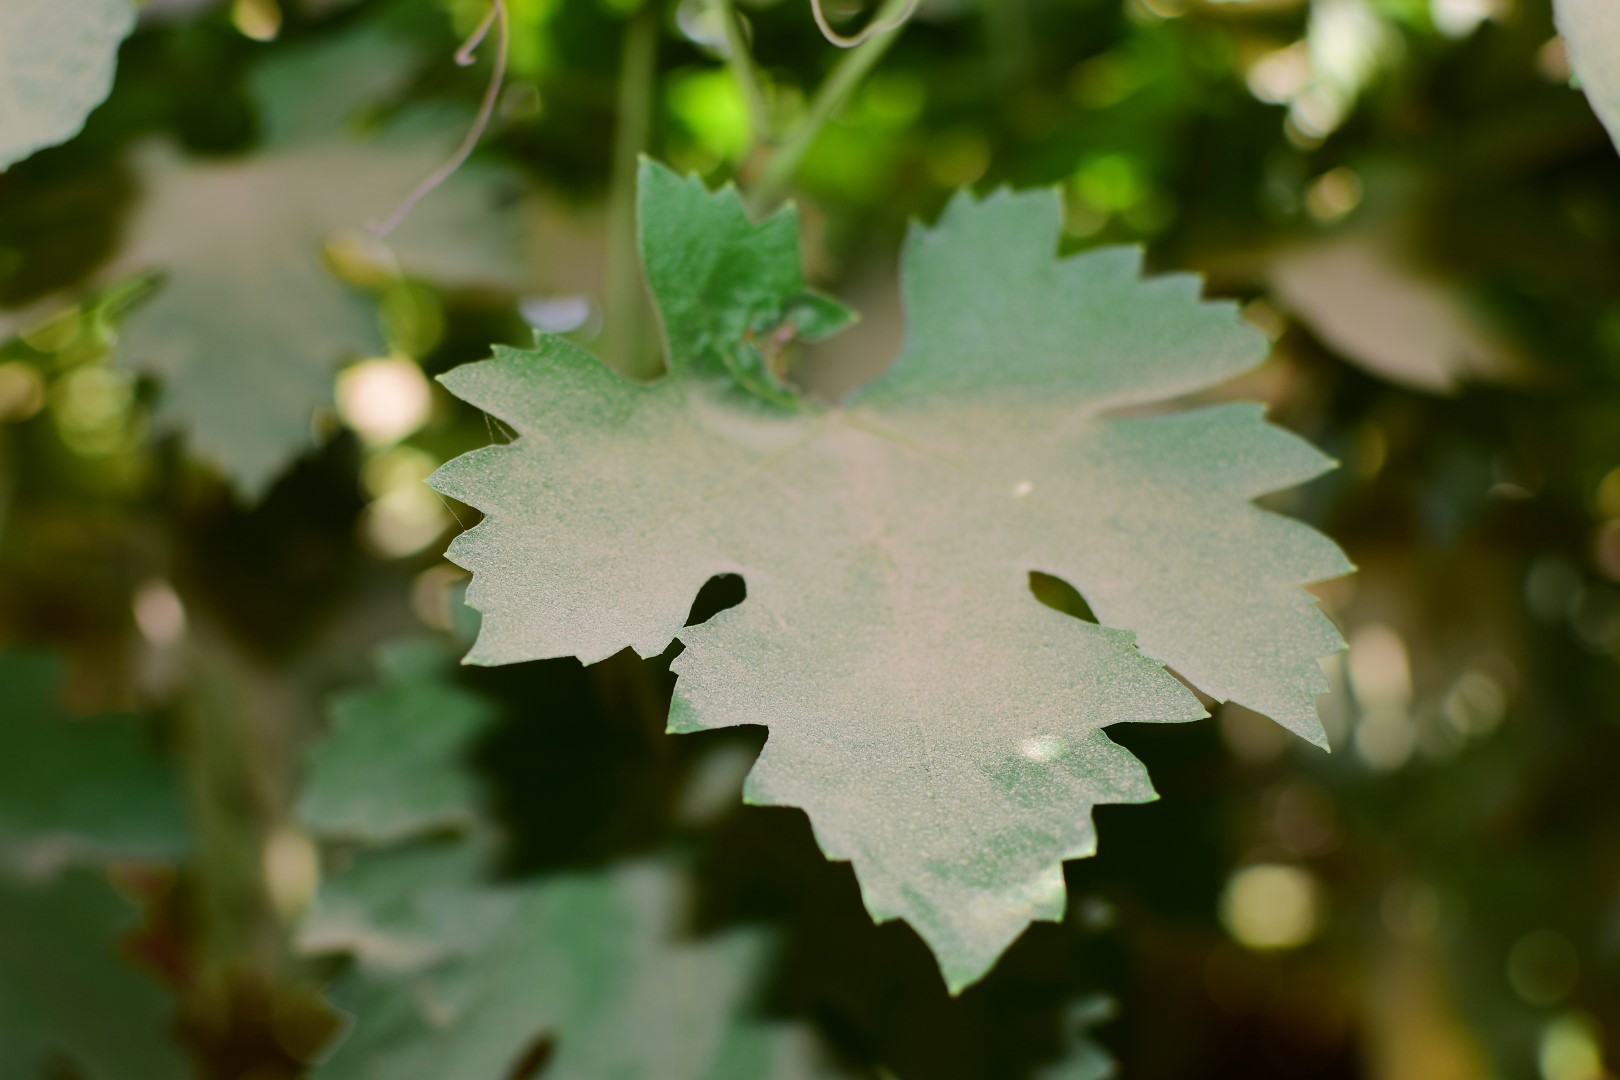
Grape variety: Riasi